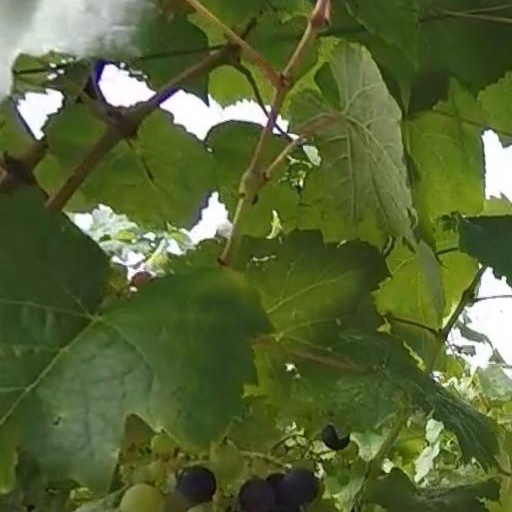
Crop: grape